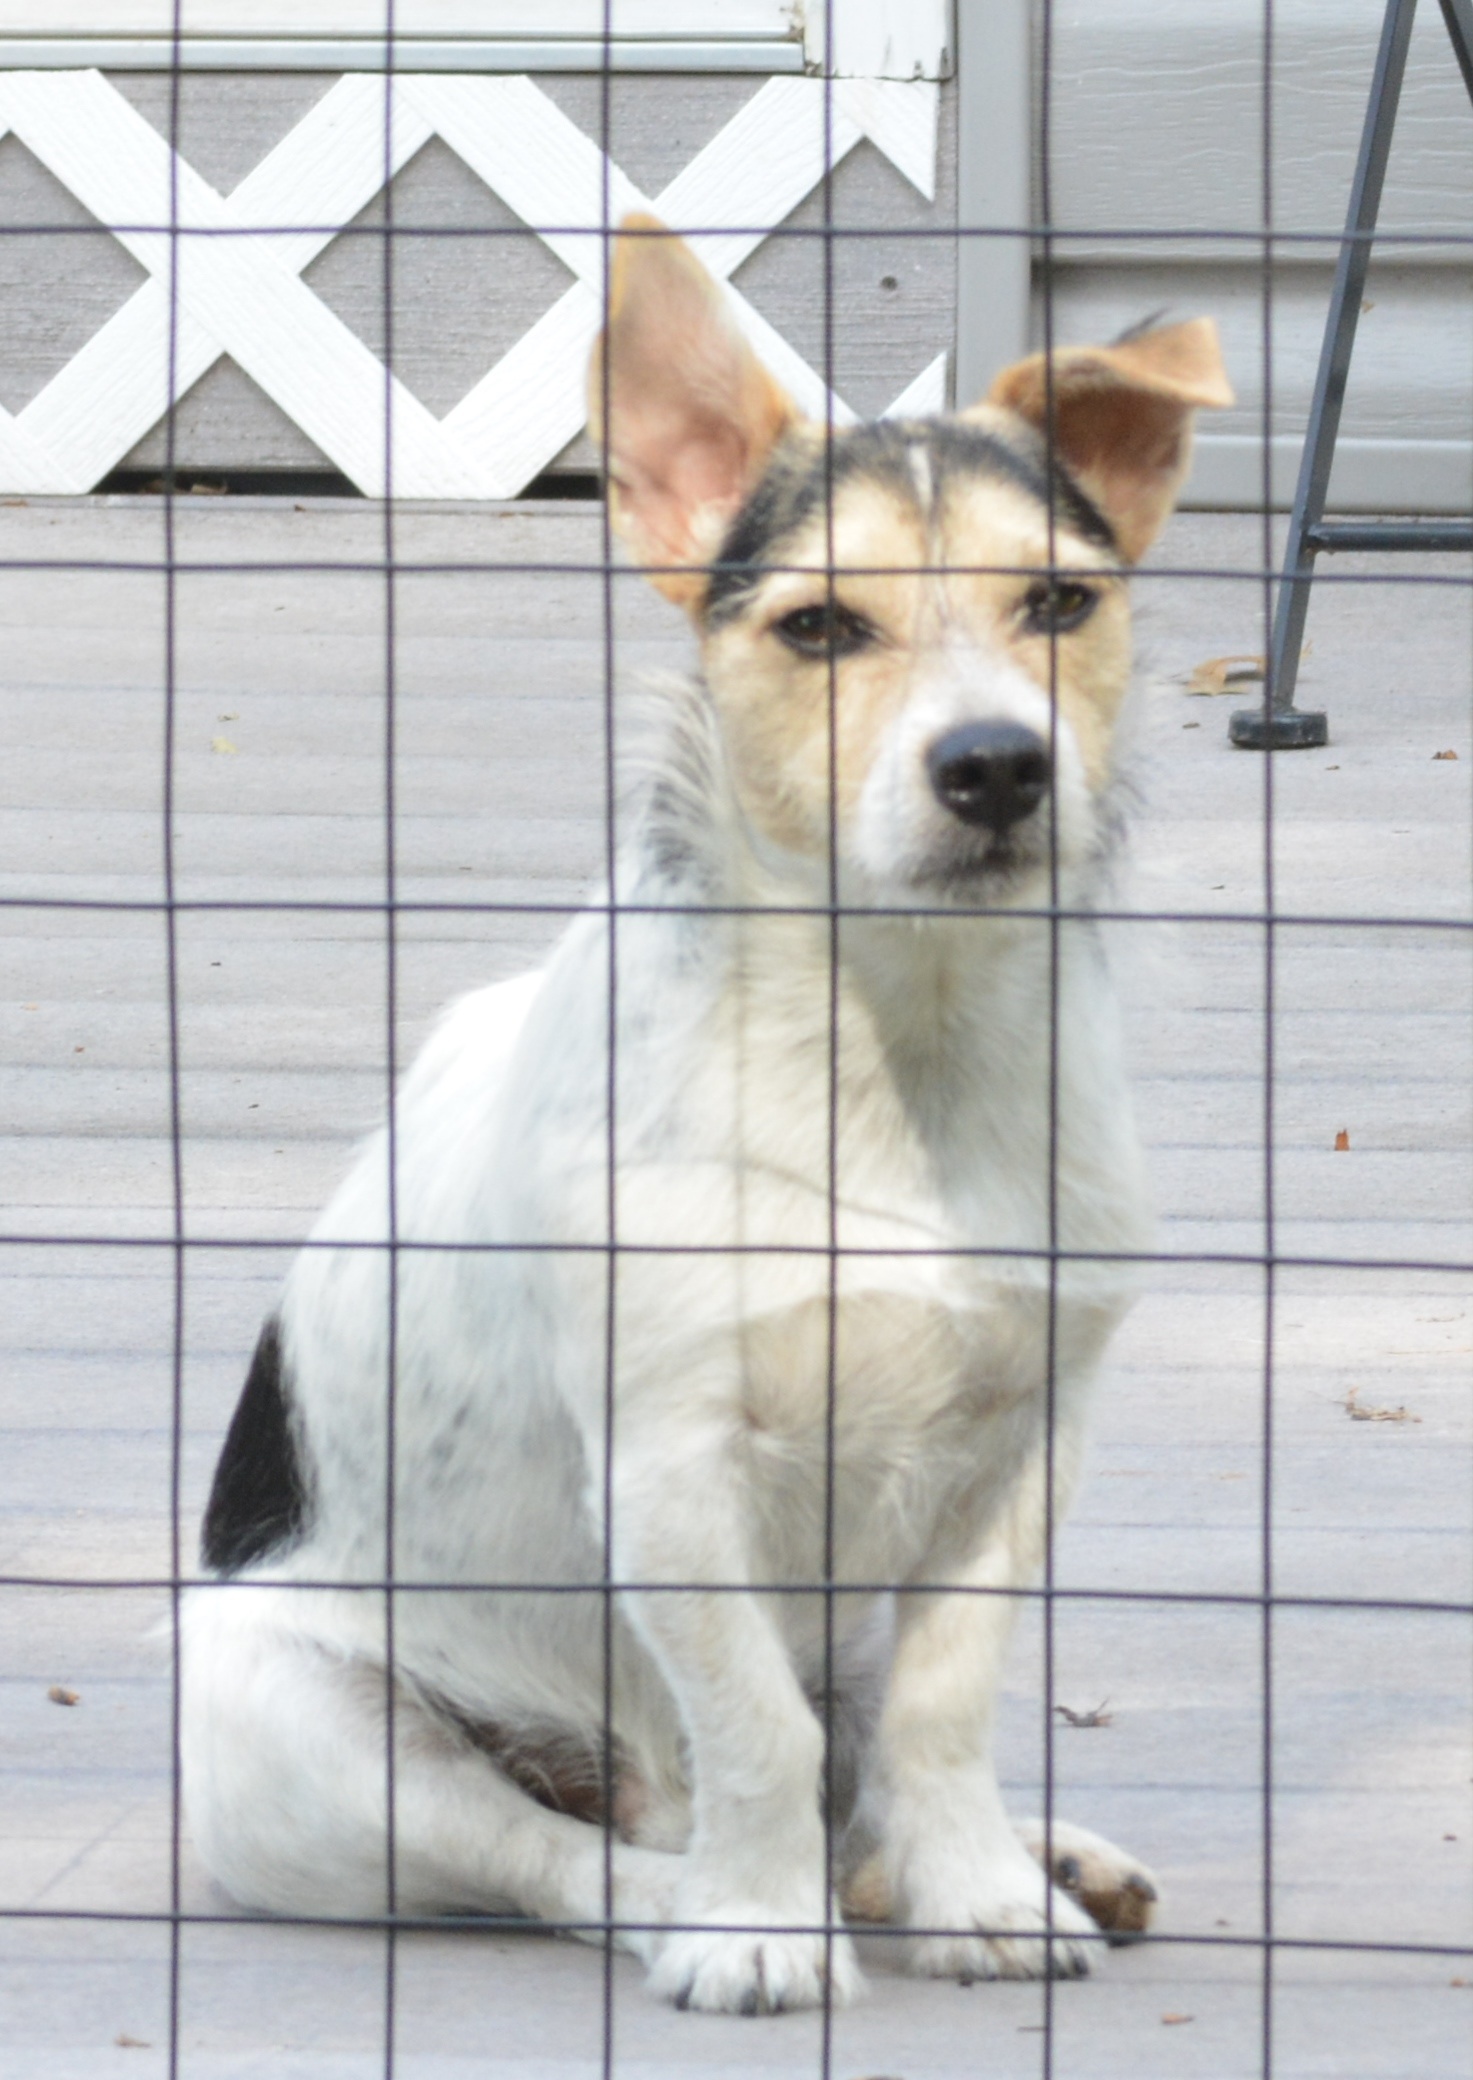
puppy, dog, mammal, dog breed, animal shelter, street dog, dog like mammal, dog breed group